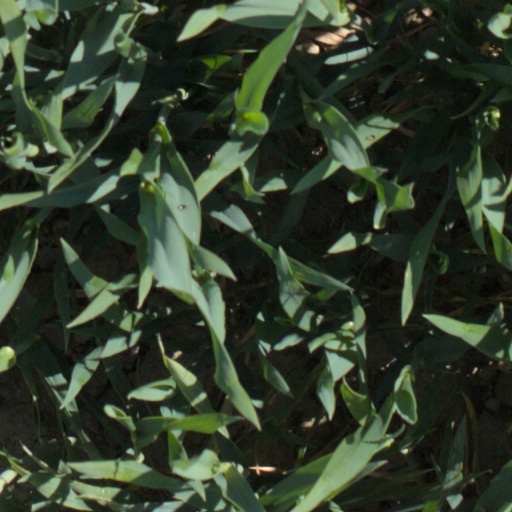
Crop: wheat